Jack Simms

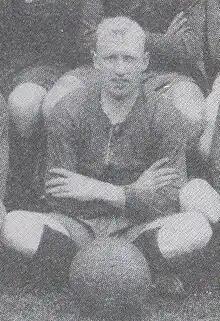
Simms in 1929

John Simms (born circa 1903; date of death unknown) was an English footballer who played on the left-wing for Stoke, Leek Alexandra, Port Vale, Swansea Town, Winsford United, Macclesfield, Northwich Victoria and Stafford Rangers. He helped Port Vale to win the Third Division North title in 1929–30.